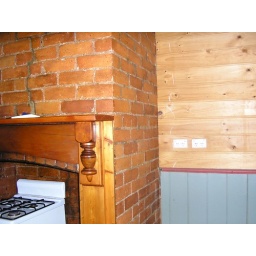
kitchen stove in fireplace